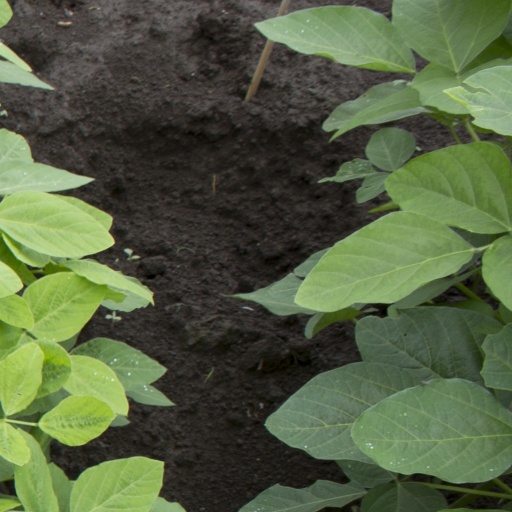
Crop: soybean